Last Chance to See

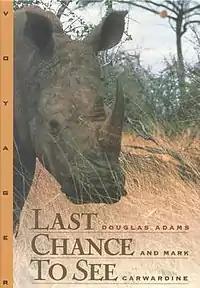
The front cover of the CD-ROM box set edition of "Last Chance to See" for computers running Windows 3.1 or later.

The Voyager Company also published a two CD-ROM set (for Microsoft Windows 3.1 and Macintosh System 6), in 1992, featuring over 800 still photographs, Adams reading the nearly complete book, Carwardine reading fact files on the species they searched - like side bars, and extracts from the BBC Radio 4 series.